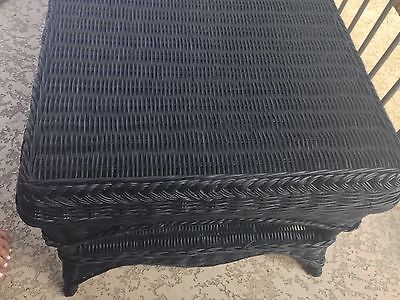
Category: table